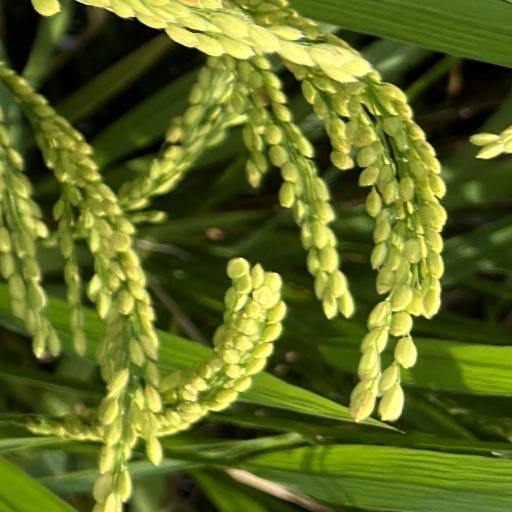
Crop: rice